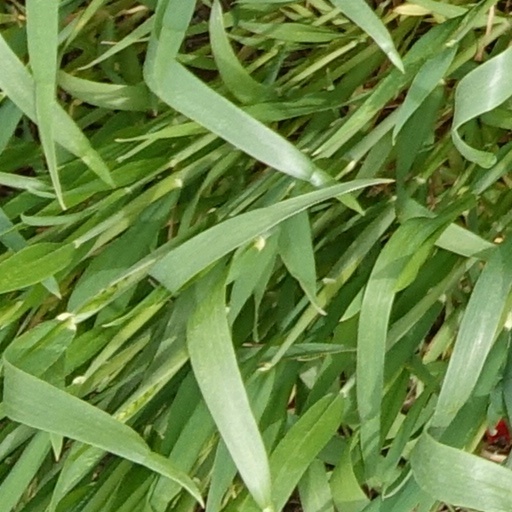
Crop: wheat